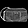
Label: Bag